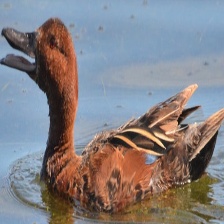
Species: CINNAMON TEAL
Scientific name: ANAS CYANOPTERA
ImageNet parent category: drake